Balance wheel

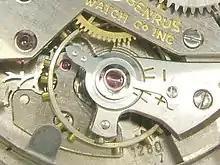
Low-temperature-coefficient alloy balance and spring, in an ETA 1280 movement from a Benrus Co. watch made in the 1950s

The standard Earnshaw compensation balance dramatically reduced error due to temperature variations, but it didn't eliminate it. As first described by J. G. Ulrich, a compensated balance adjusted to keep correct time at a given low and high temperature will be a few seconds per day fast at intermediate temperatures. The reason is that the moment of inertia of the balance varies as the square of the radius of the compensation arms, and thus of the temperature. But the elasticity of the spring varies linearly with temperature.